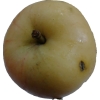
Label: apple